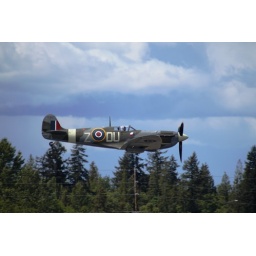
Flying Heritage Collection Fly Day May 22 2010 - Paul Allen's vintage airplane museum, many in flying order